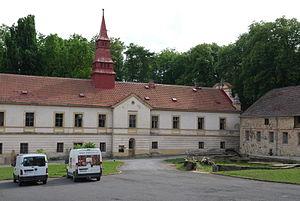
Úholičky est une commune du district de Prague-Ouest, dans la région de Bohême-Centrale, en Tchéquie. Sa population s'élevait à 798 habitants en 2020.